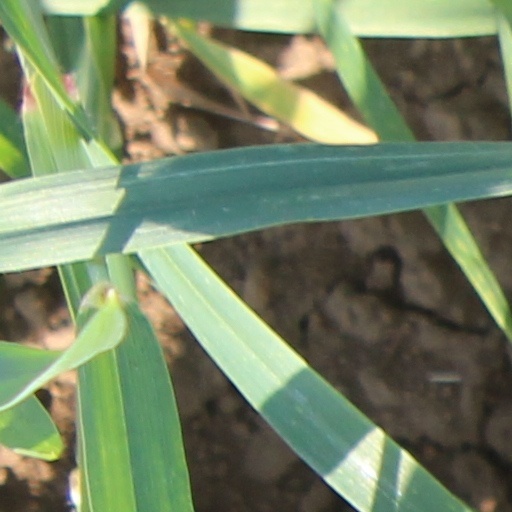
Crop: wheat